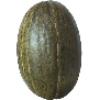
Label: Melon Piel de Sapo 1